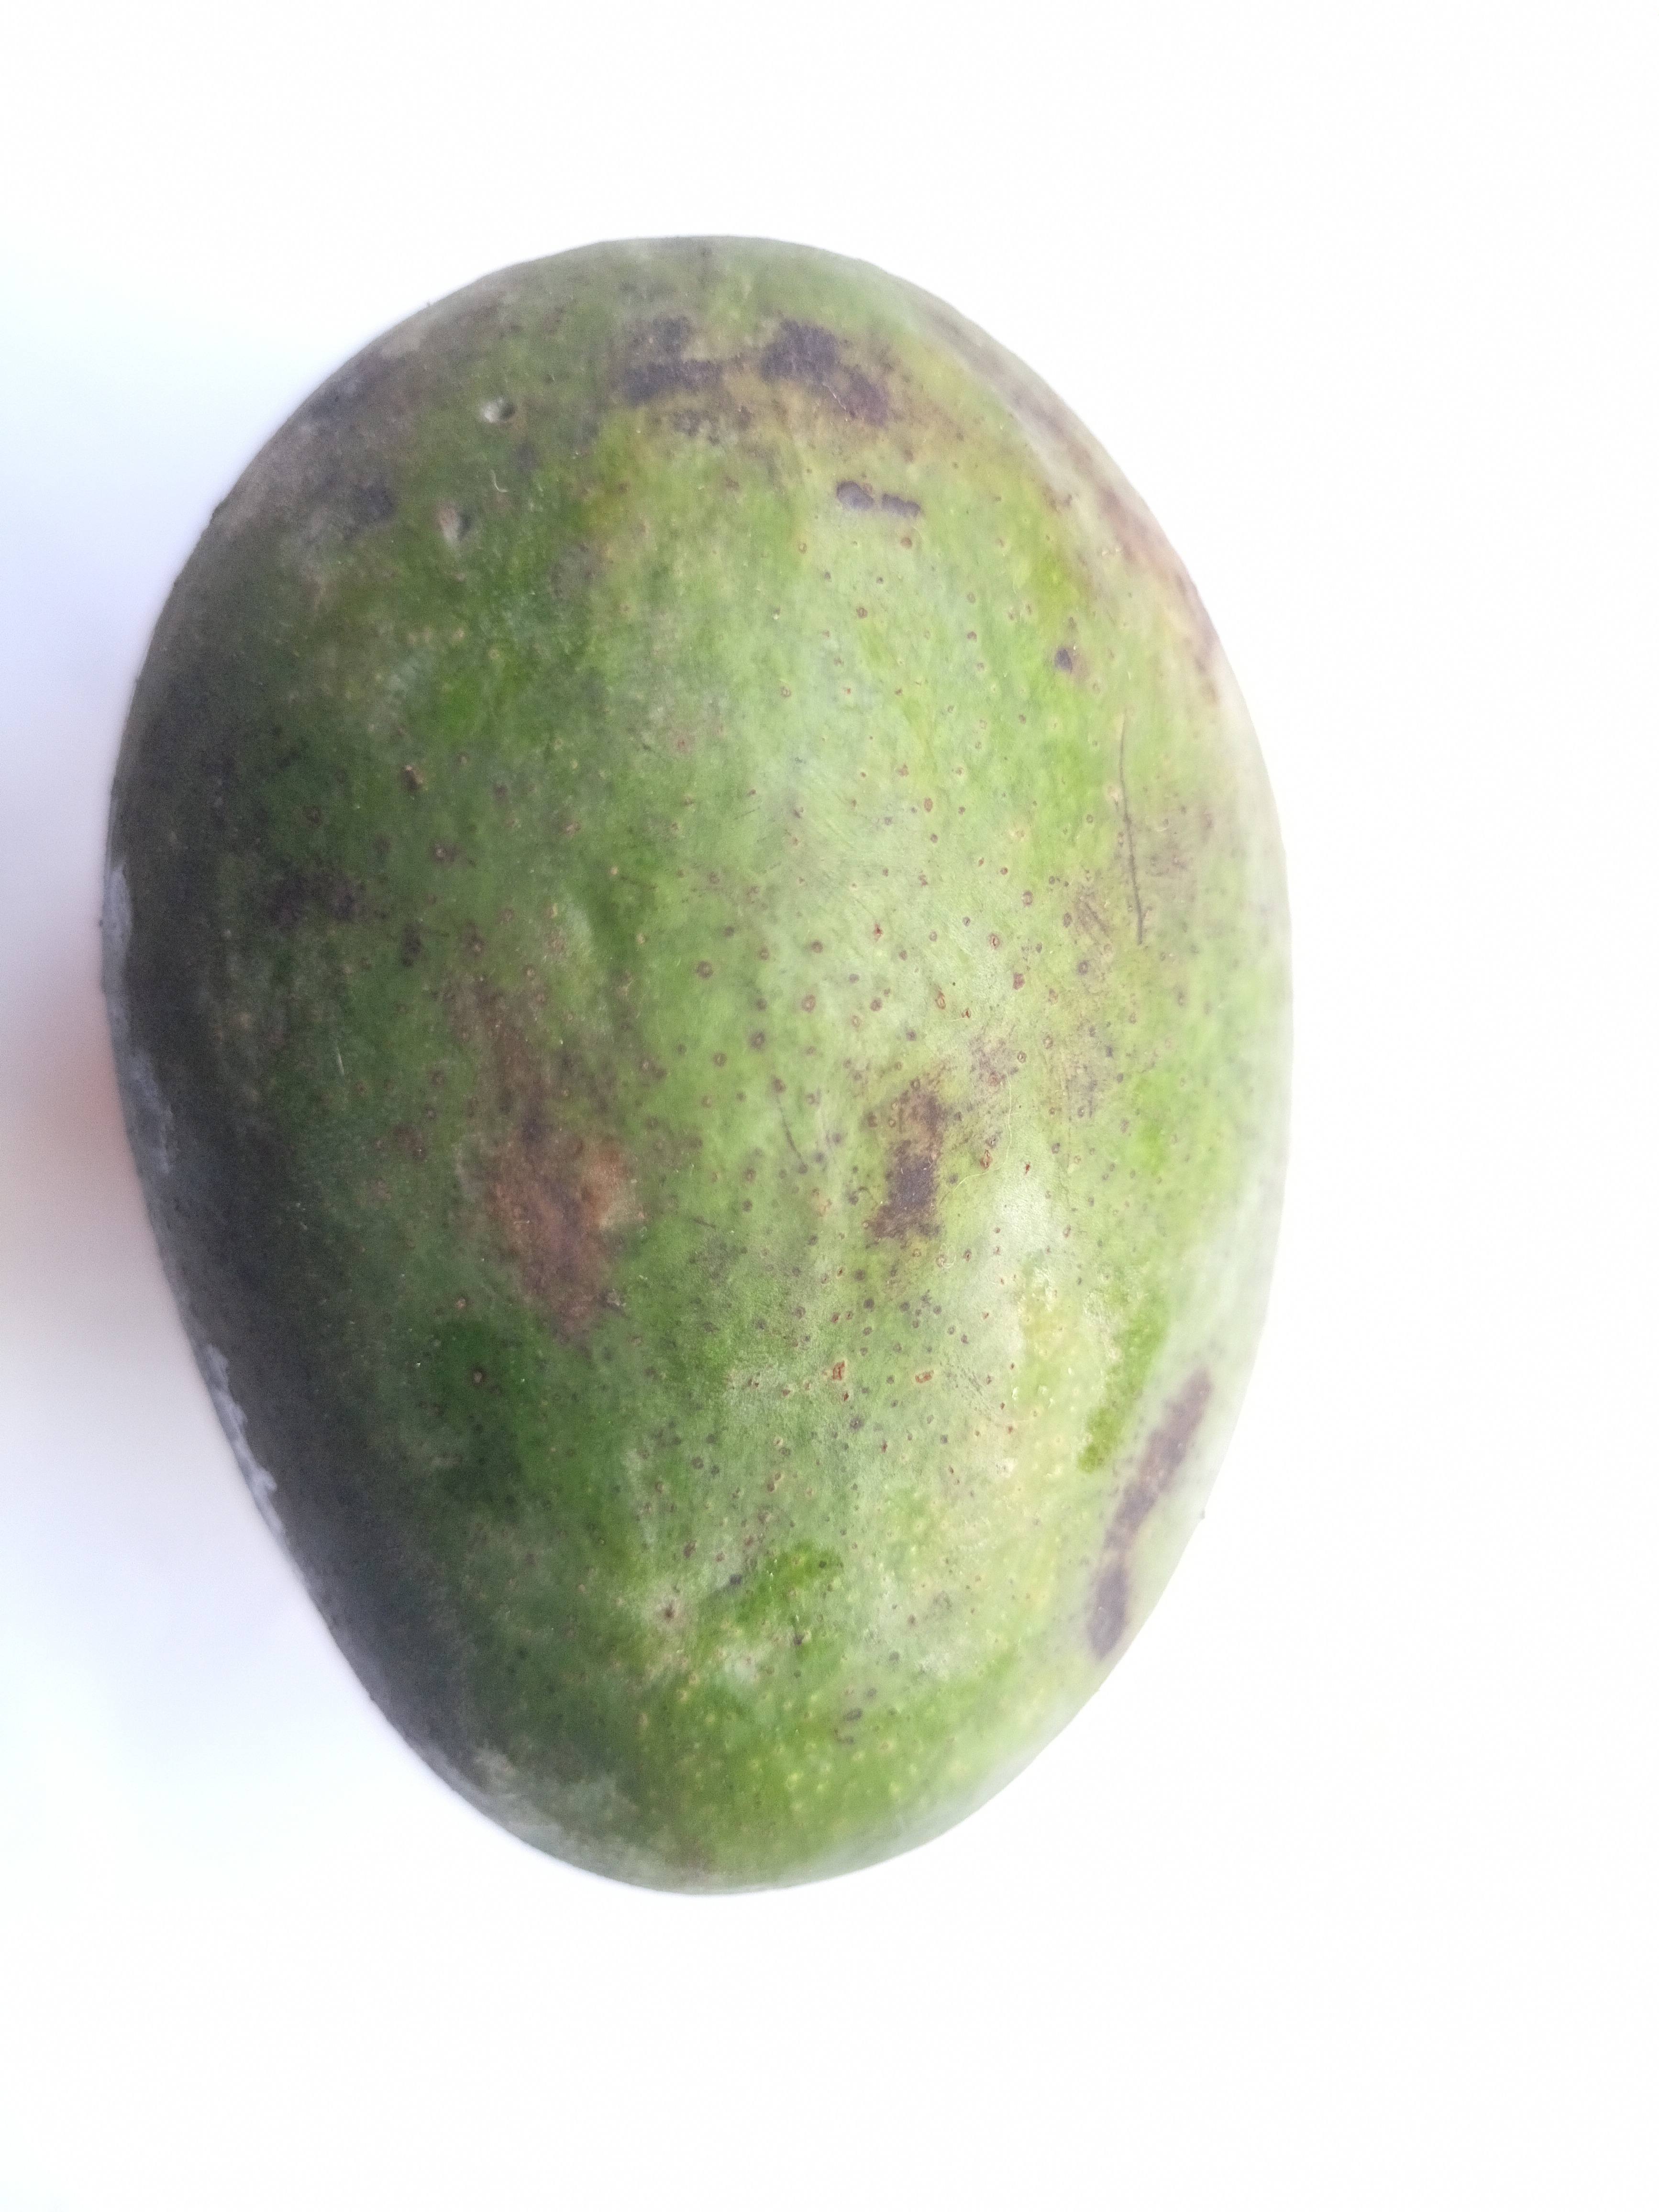
Mango variety: Khrishapat